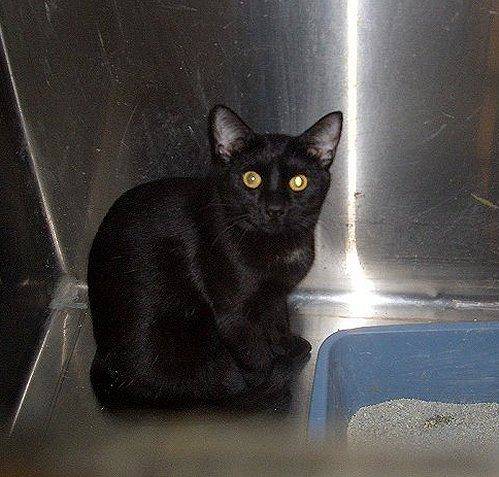
Label: cat